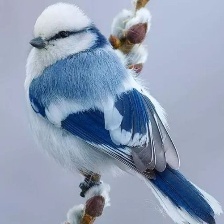
Species: AZURE TIT
Scientific name: CYANISTES CYANUS